Being Tom Cruise

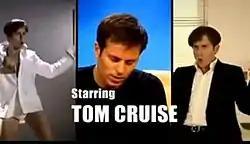
Comedian Kevin Bishop as parody of actor Tom Cruise

Production on the second series of "Star Stories" was announced by Channel 4 in January 2007, and in addition to Tom Cruise, others set for parodying included Simon Cowell, Britney Spears and "the 1990s chart battle between Oasis and Blur". The show was episode two of the second series of "Star Stories". The episode was first broadcast on Channel 4 on 2 August 2007. On its website, Channel 4 promoted the episode with the description, "Hollywood's smallest actor (after Danny DeVito) expounds on Aliens from Outer Space and the best career choices ever." In August 2007, the series was set to be remade into a new version in the U.S.